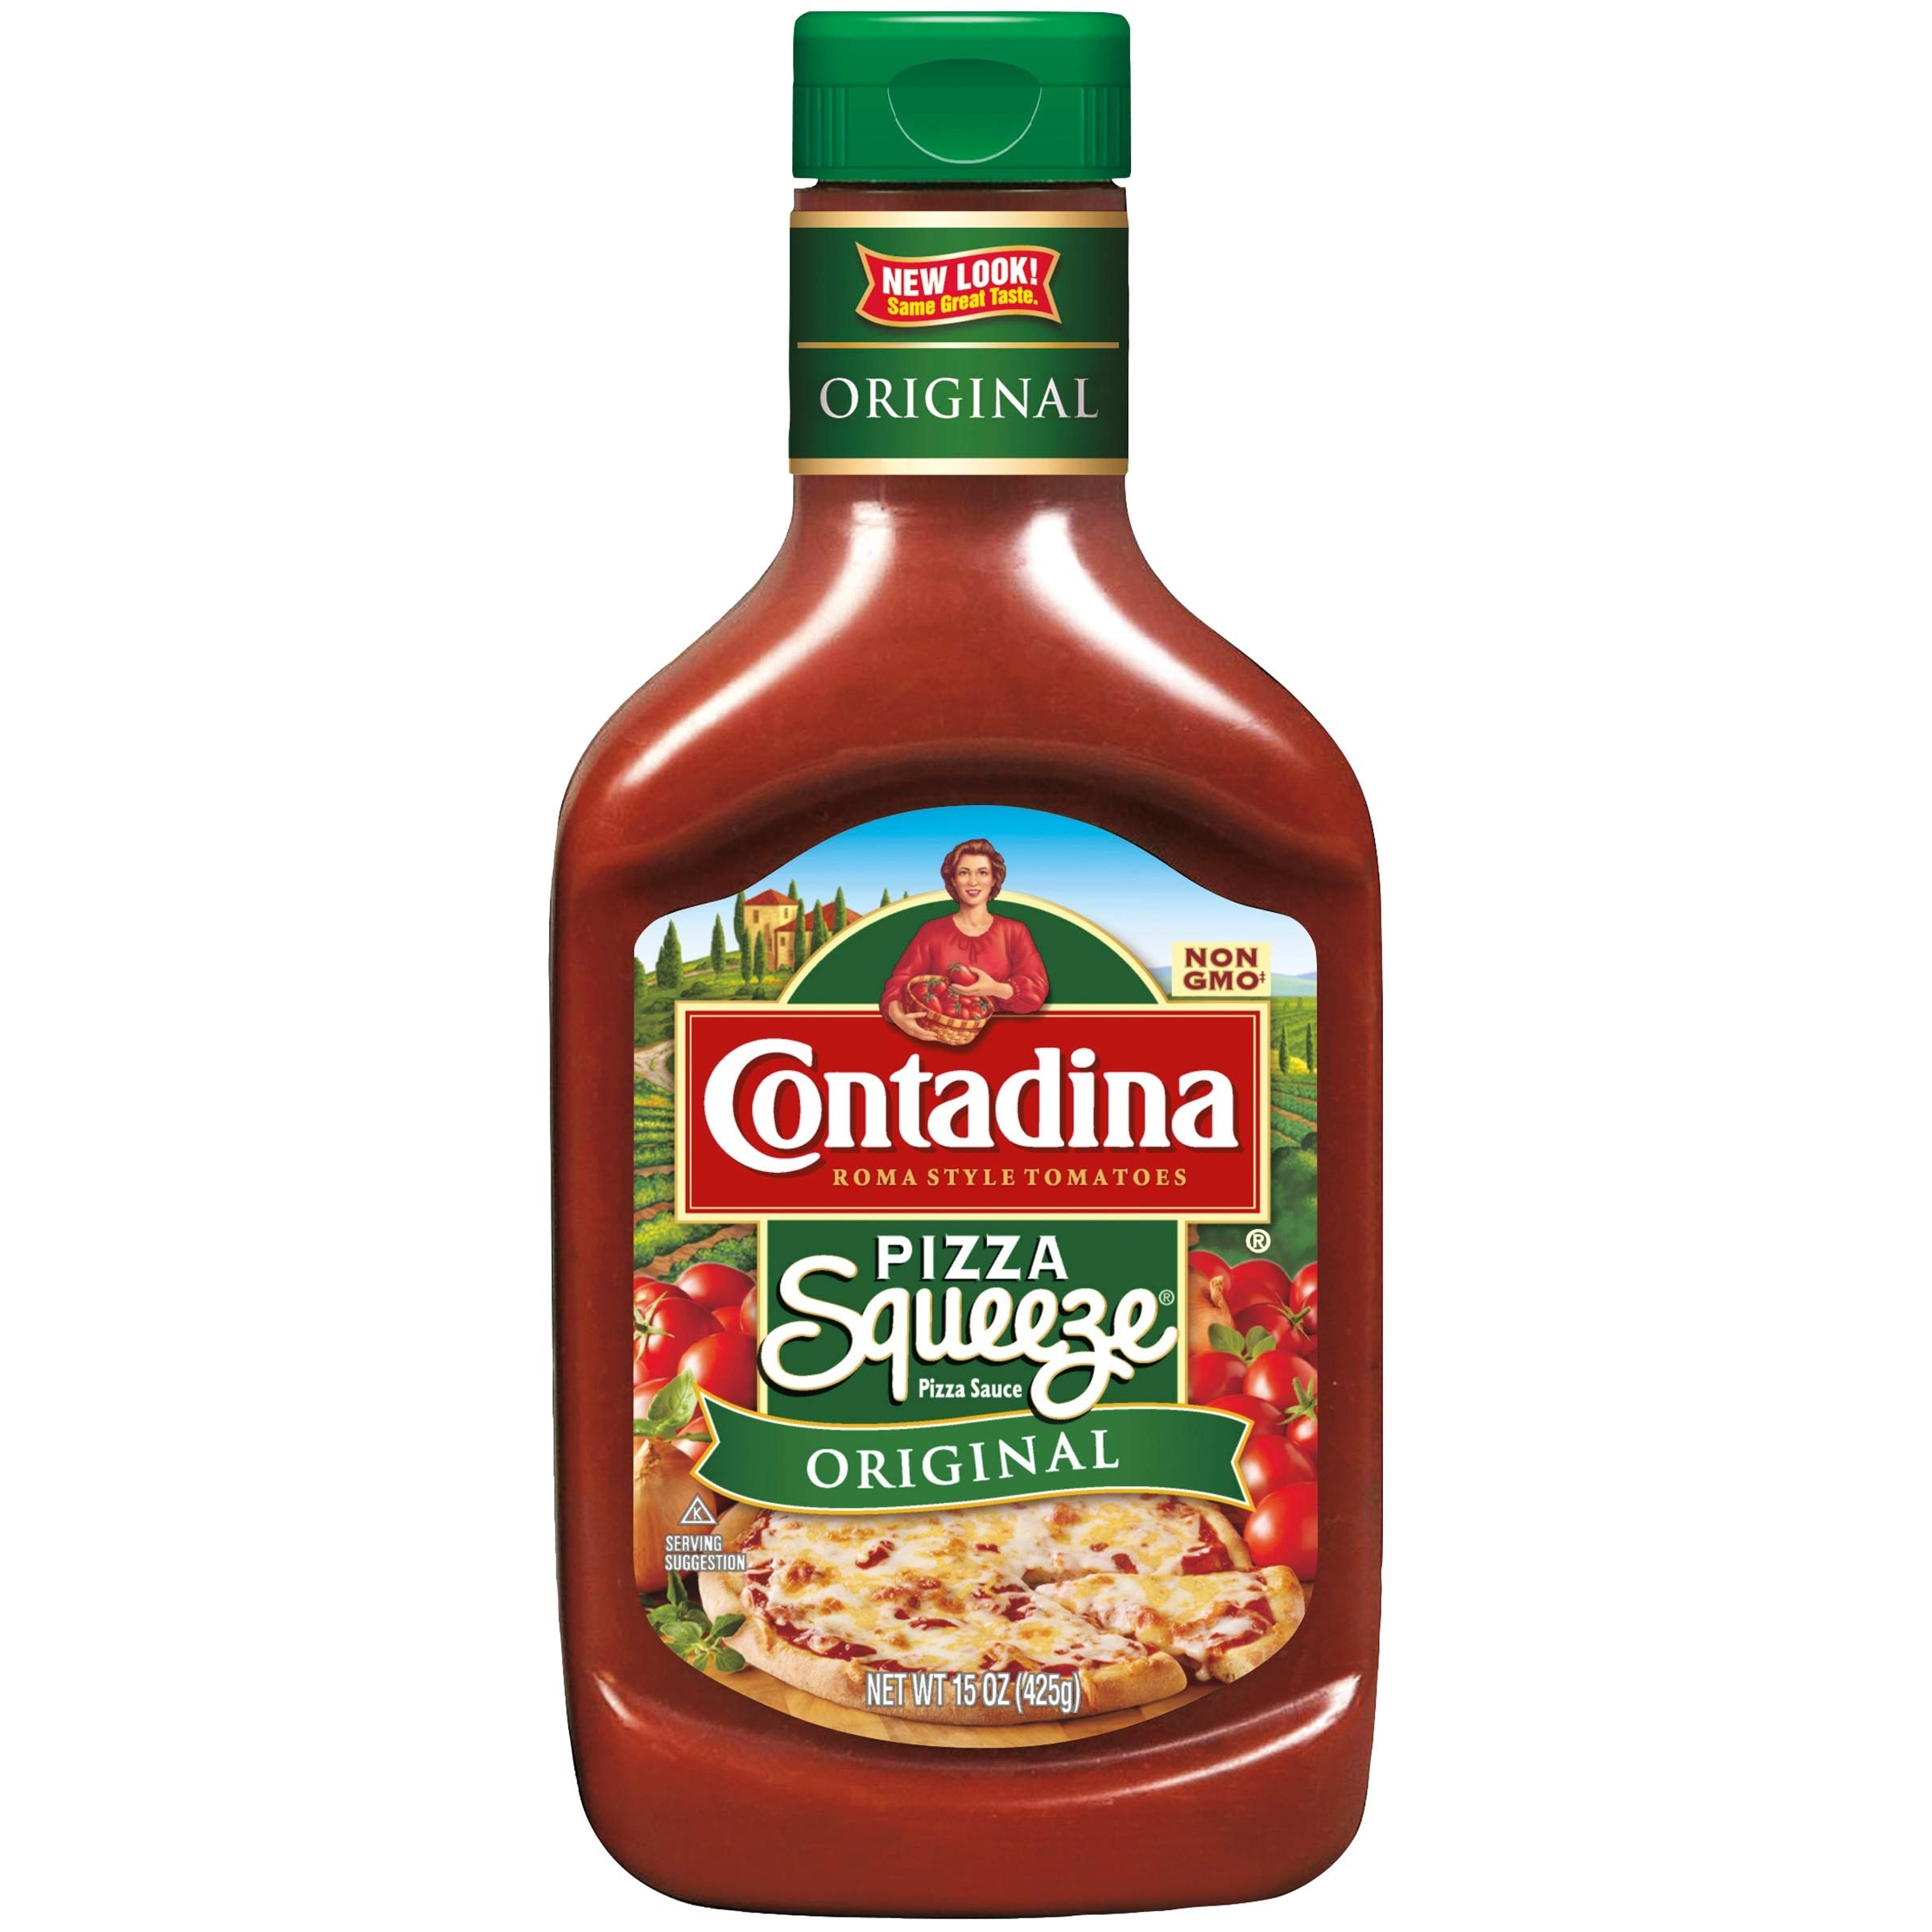
Item Name: Contadina Pizza Sauce Bottle, 15 oz Bottle (Pack of 4)
Value: 60.0
Unit: Ounce

Price: 3.39